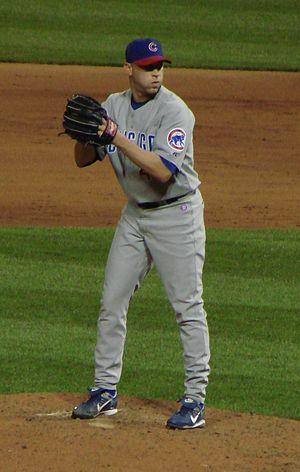
Les Cubs de Chicago sont une franchise de baseball de la Ligue majeure de baseball basée à Chicago. Ils évoluent dans la division Centrale de la Ligue nationale.
Michael James Wuertz, né le 15 décembre 1978 à Austin aux États-Unis, est un joueur américain de baseball évoluant au poste de lanceur de relève en Ligue majeure de baseball. Il est présentement agent libre après cinq saisons chez les Cubs de Chicago et trois chez les A's d'Oakland.